L'Est Républicain

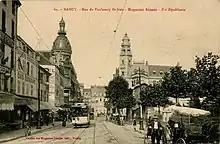
"Tour d'angle" of the headquarters of "l'Est républicain" (right) facing the dome of the "Magasins réunis" in 1913, seen from avenue Foch

The first headquarters of "L'Est Républicain" were located on rue Saint-Dizier, in the city center of Nancy.